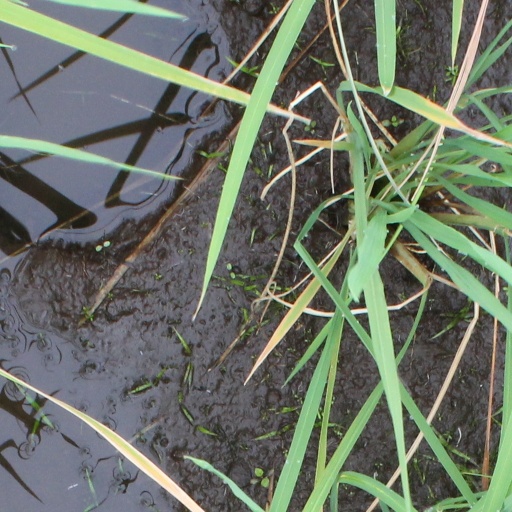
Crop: rice